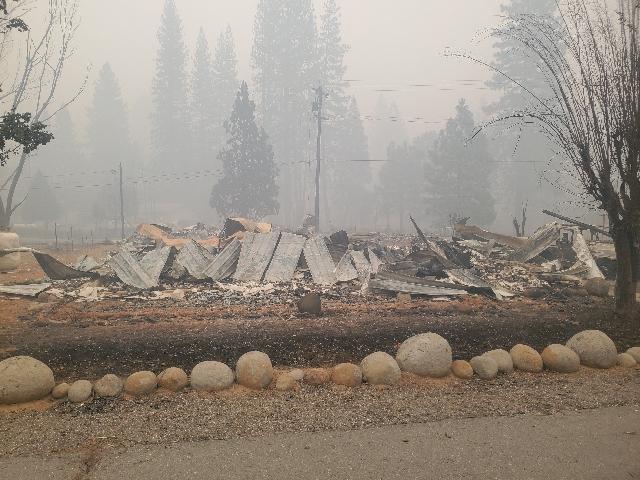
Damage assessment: destroyed